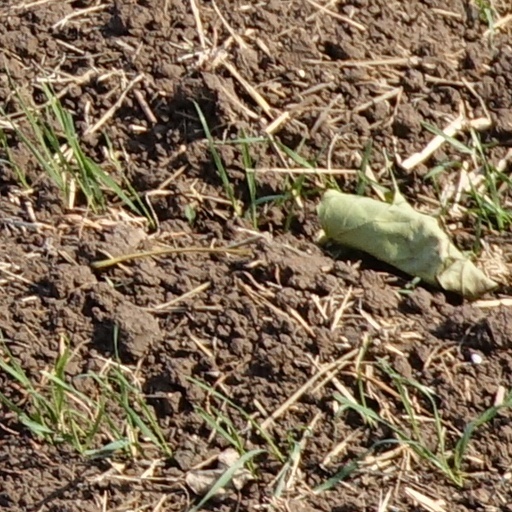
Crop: wheat